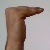
The image shows a hand gesture representing a space in Indian Sign Language.